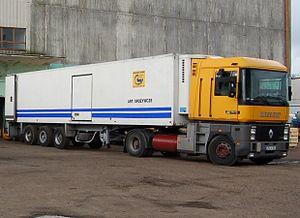
Le Renault Magnum est un camion qui fut produit par Renault Véhicules Industriels, vendu également par Mack Trucks.